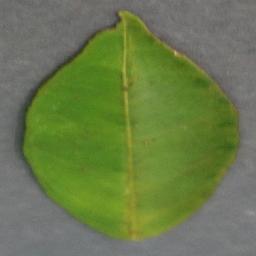
Label: Orange___Haunglongbing_(Citrus_greening)